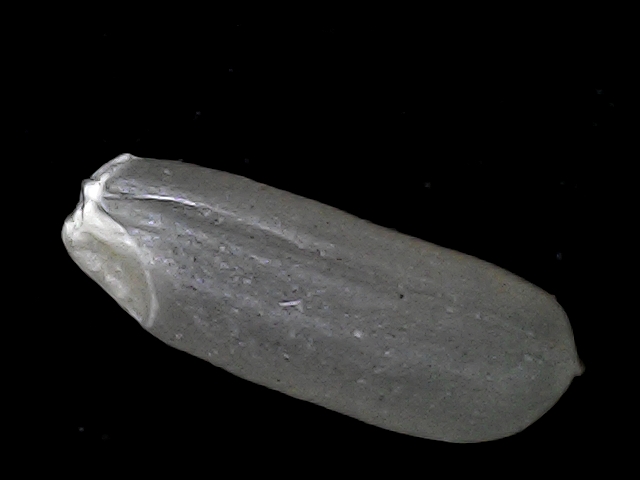
Rice variety: BD56